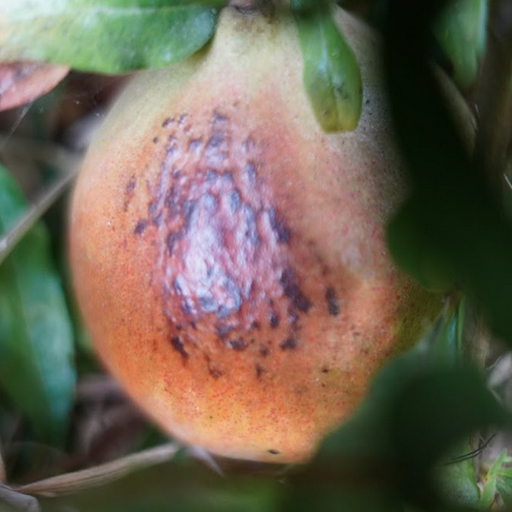
Label: Sunburn